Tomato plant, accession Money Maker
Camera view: bottom (45 deg); turntable rotation: 240 degrees
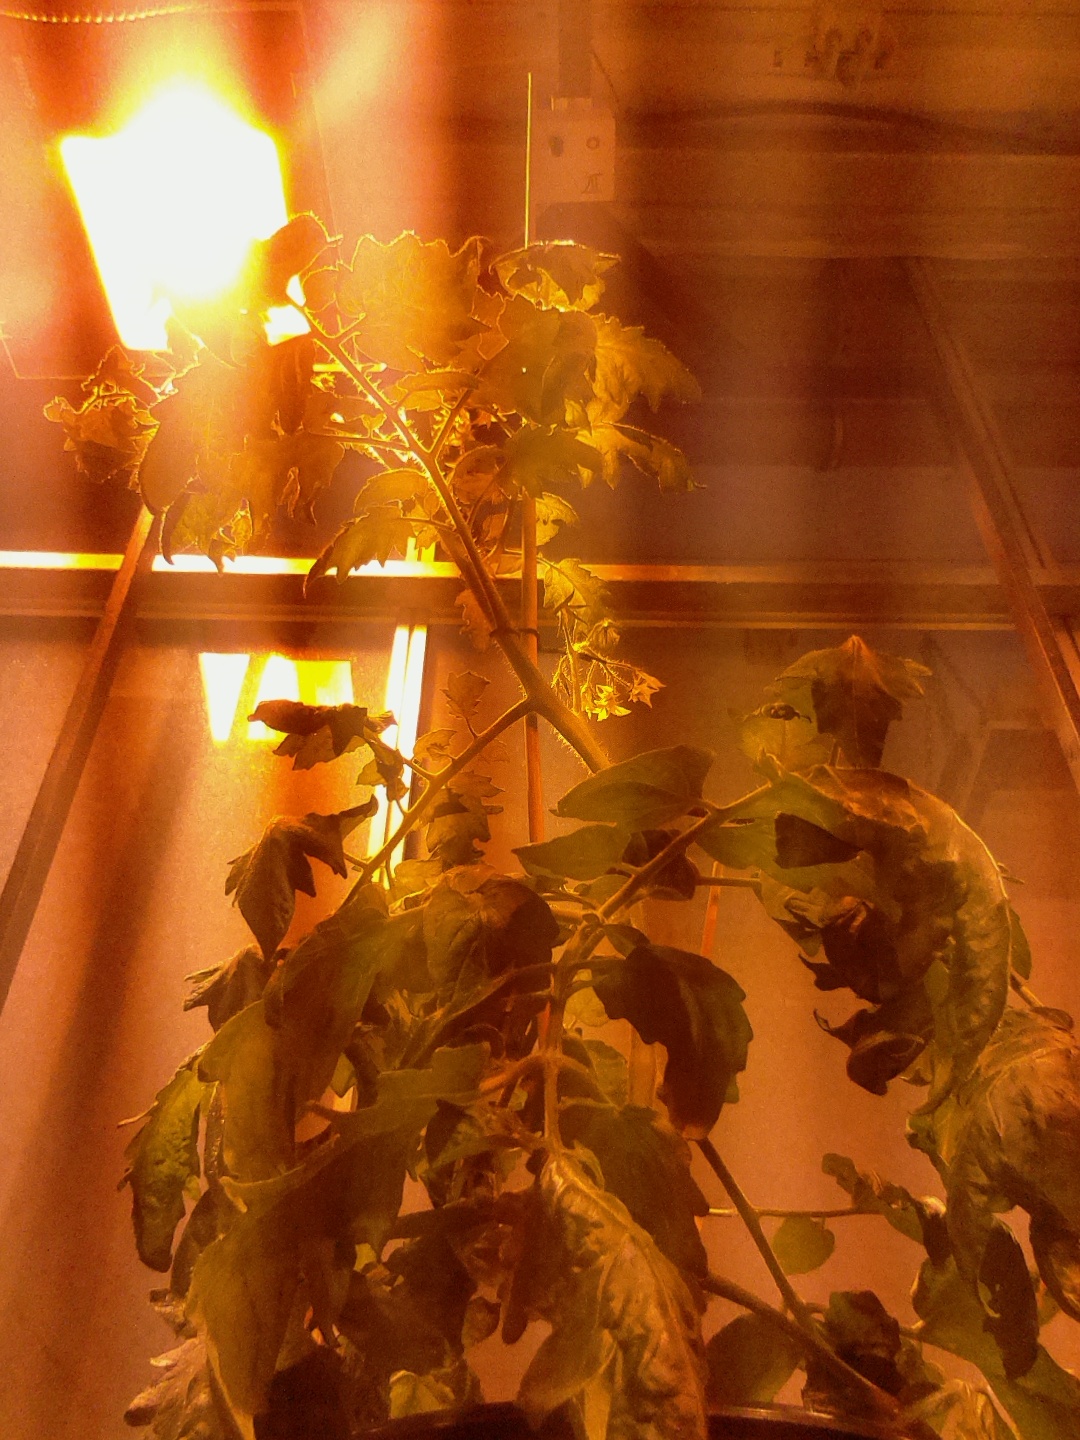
BBCH growth stage 69: End of flowering, 90%-100% of flowers open, more petals falling